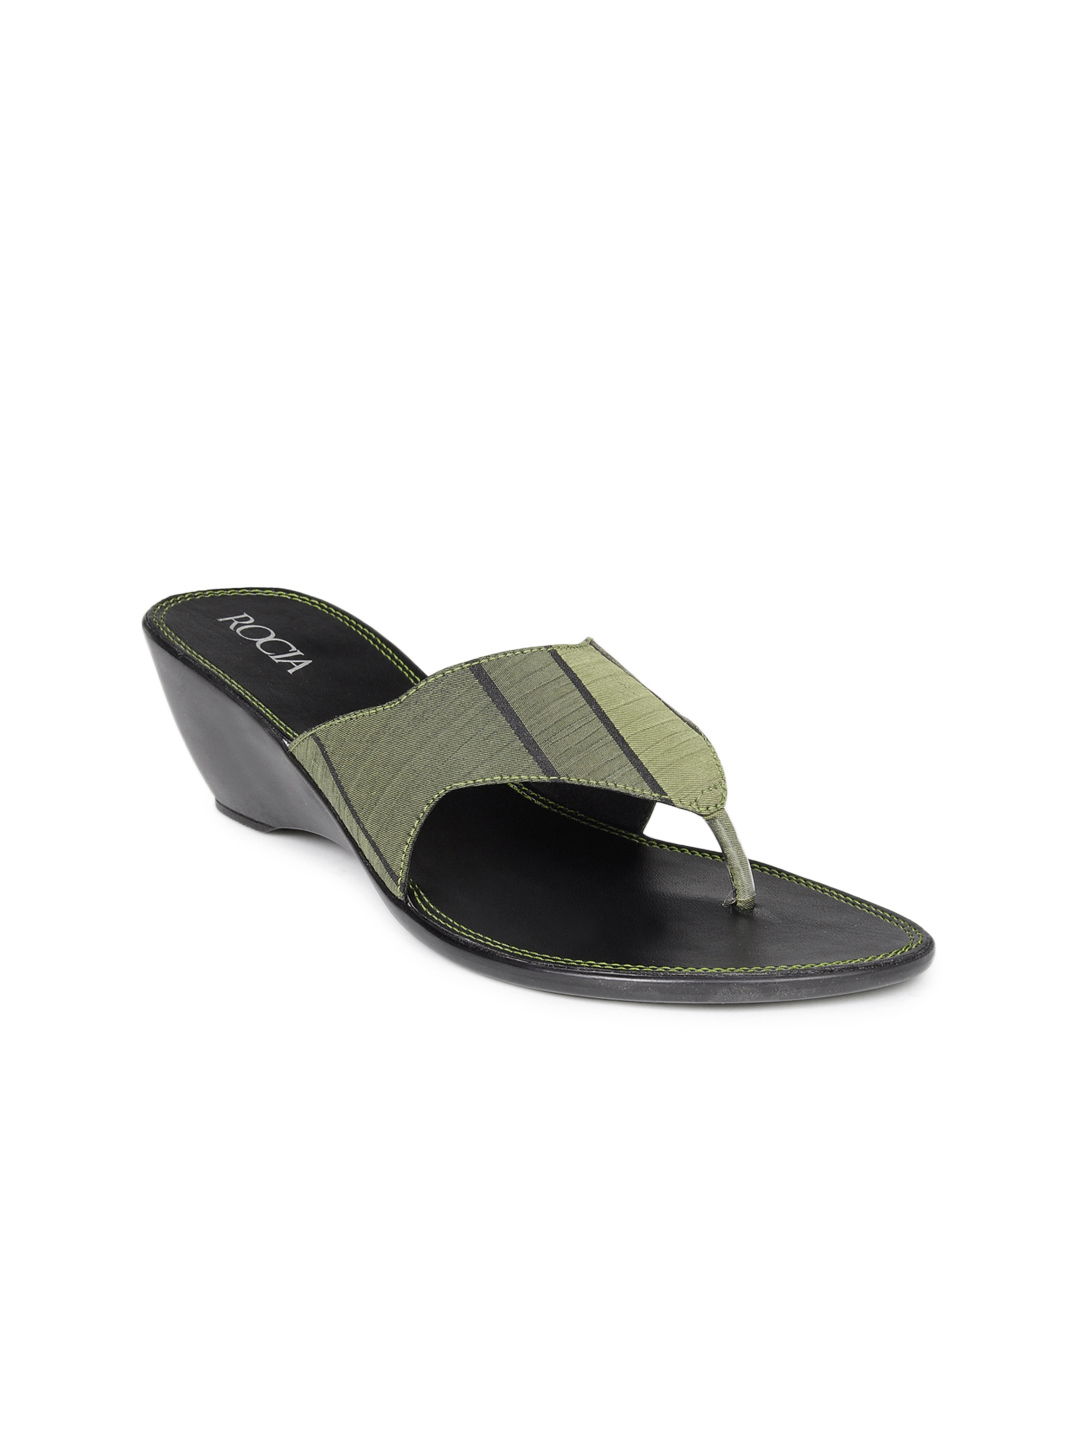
Rocia Women Olive & Black Heels
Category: Footwear / Shoes / Heels
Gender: Women
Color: Olive
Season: Winter 2012
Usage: Casual